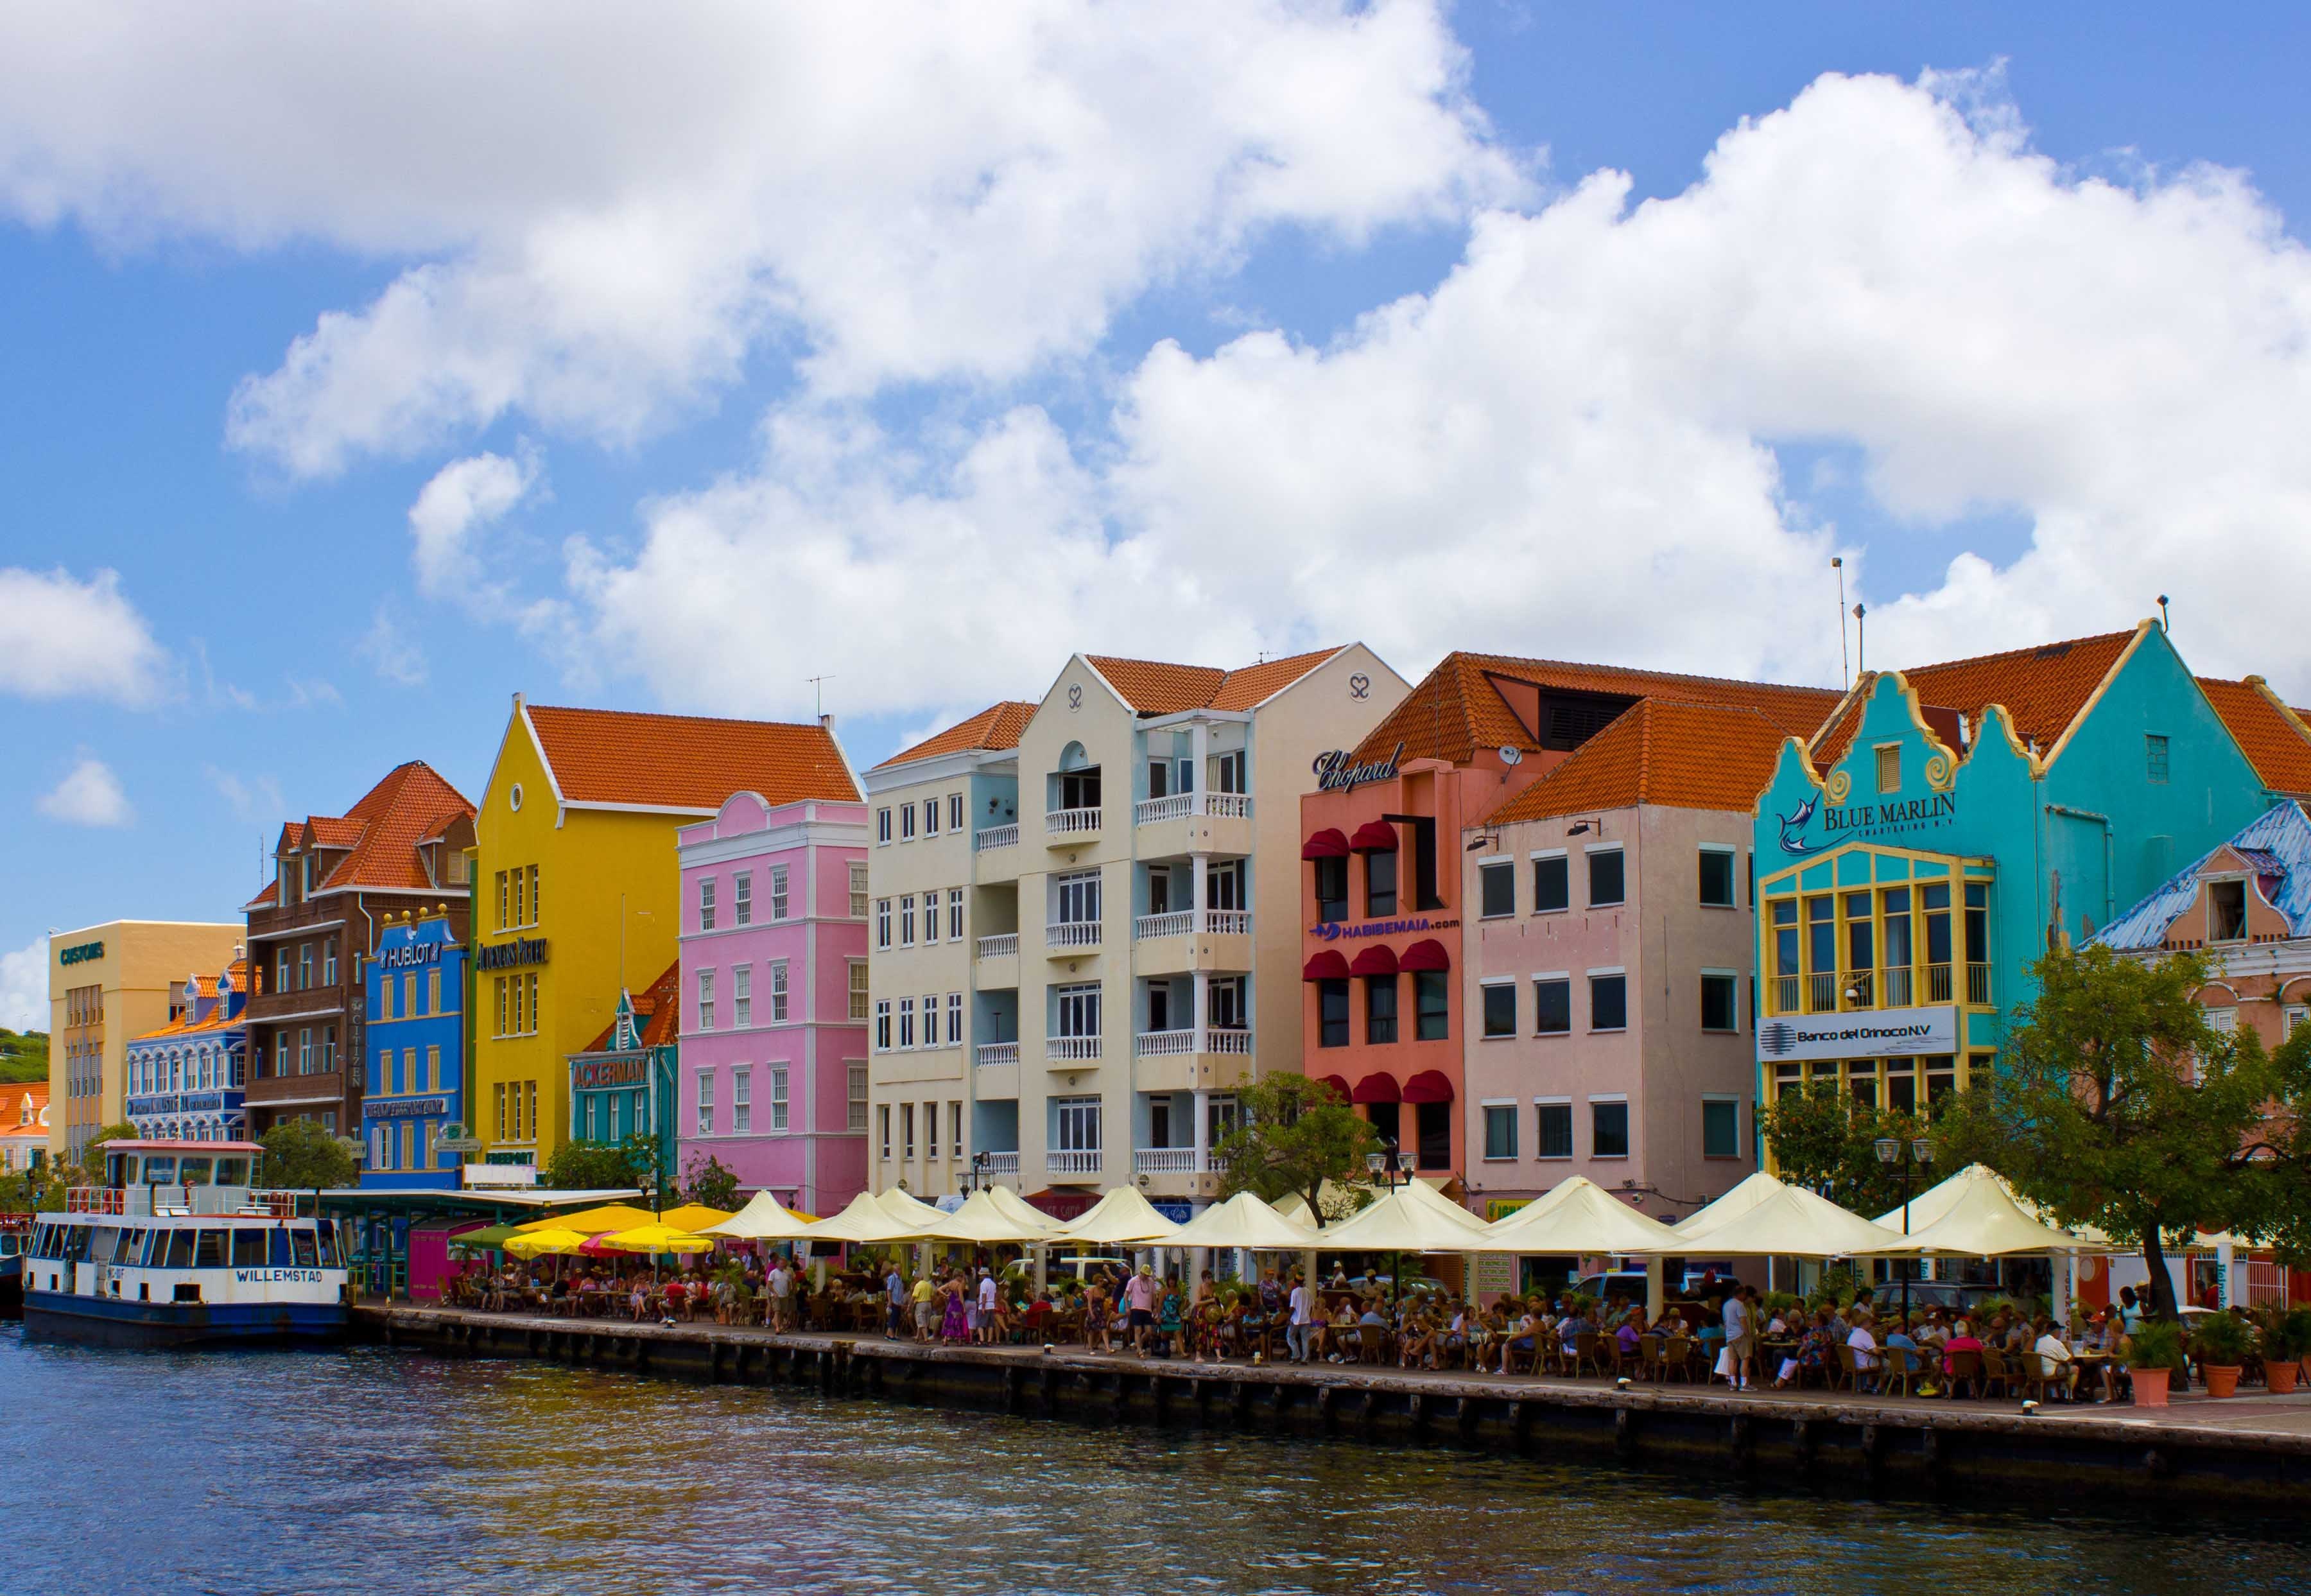
beach, sea, town, canal, cityscape, vacation, vehicle, scenic, tropical, waterway, body of water, caribbean